Cumbre Vieja

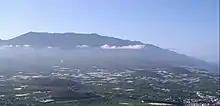
Cumbre Vieja, in 2004, viewed from the north-west

The process creating the earthquakes of 1 and 2 July is considered to have been driven by the pressure caused by the rising magma super-heating water trapped within the edifice of the volcano. It is unlikely that the trapped waters could vapourise due to being under considerable pressure. What is postulated is that the waters were heated to a point where they could not absorb further thermal energy in the available space. Continuing heating required the water to expand further and the only way it could do so was to move the flank of the volcano. This caused the two earthquakes that were reported as occurring during the eruption along with the development of the crack.